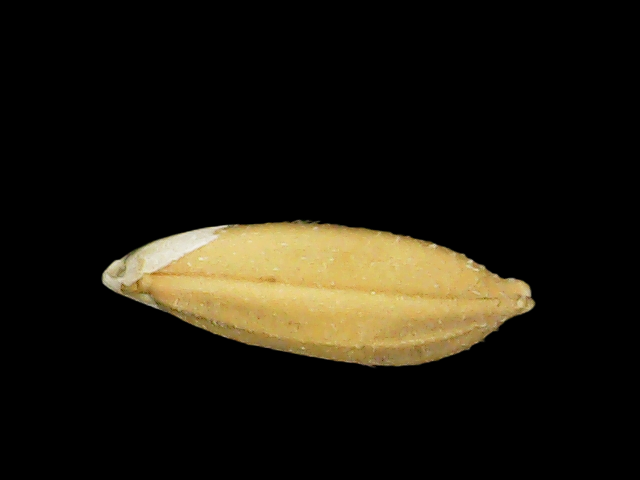
Rice variety: Binadhan10